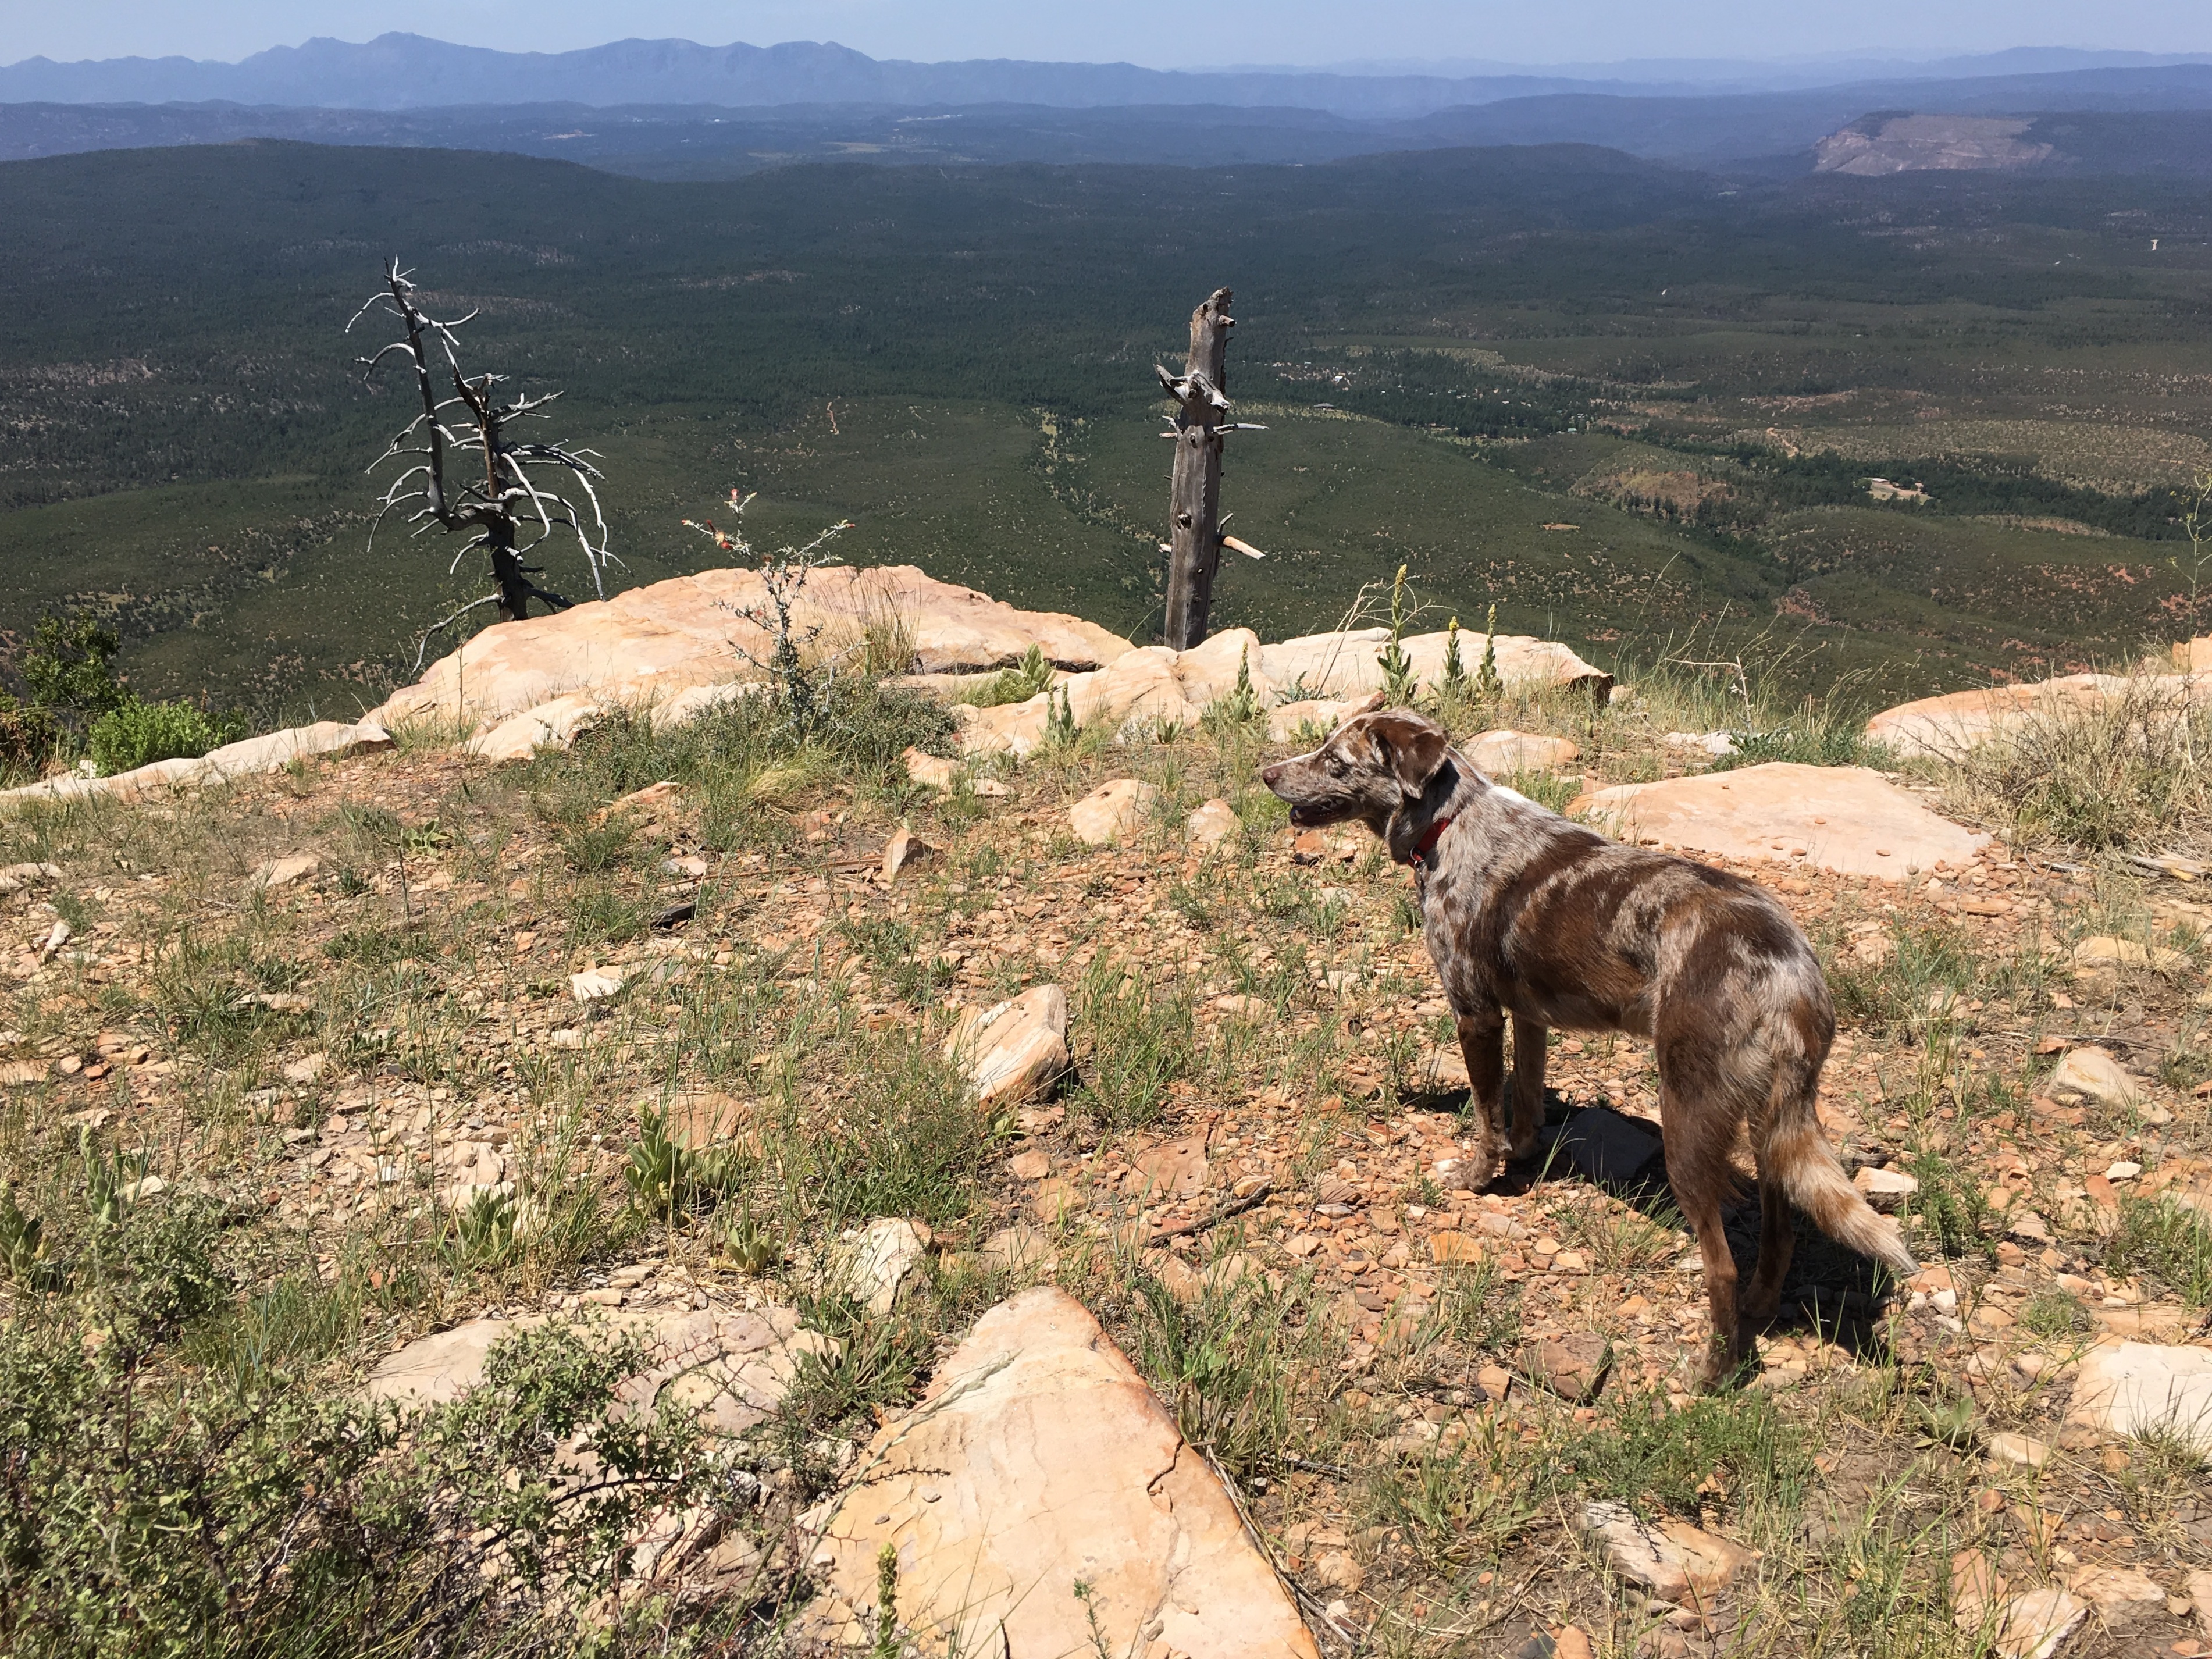
wilderness, walking, mountain, adventure, dog, felix, dog like mammal